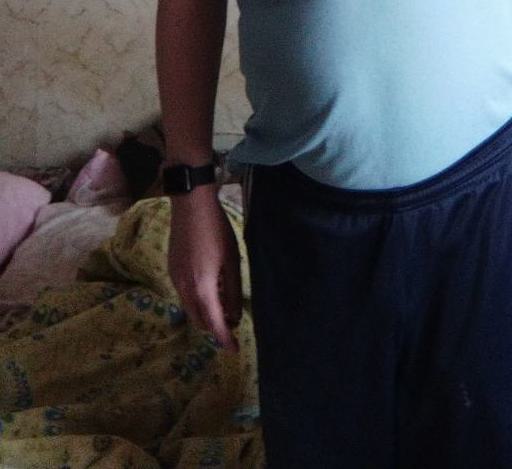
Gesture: no_gesture